Barbotan-les-Thermes

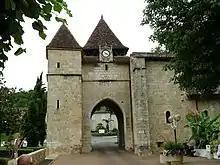
The gate and church of Saint-Pierre

Barbotan-les-Thermes is a spa in the Gers department of south-western France. Barbotan forms part of the "commune" of Cazaubon, and the town of Cazaubon is some to the south-west.